Allocation (oil and gas)

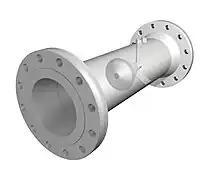
V-Cone Flow meter with raised face weld neck flanges

Flow meters for the measurements in the oil and gas upstream industry are chosen based on type of measurement, performance and accuracy requirements, and the type of medium to be measured. Available meters in the market are characterized by properties such as accuracy, operational rangeability: flowrate, viscosity, velocity, pressure and temperature conditions, durability and demand with respect to calibration and monitoring, the ability to withstand contaminants, injected chemicals, salty and acidic environment. For the application of custody transfer measurements of fluid hydrocarbons, positive displacement meters and turbine meters have been preferred. For gas metering, gas orifice meters and ultrasonic flow meters are most common. Coriolis meters are in use for liquid measurements, but can also take gas measurement applications.